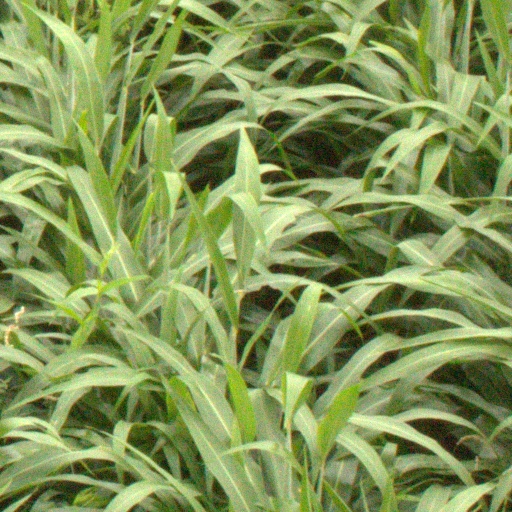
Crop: sorghum